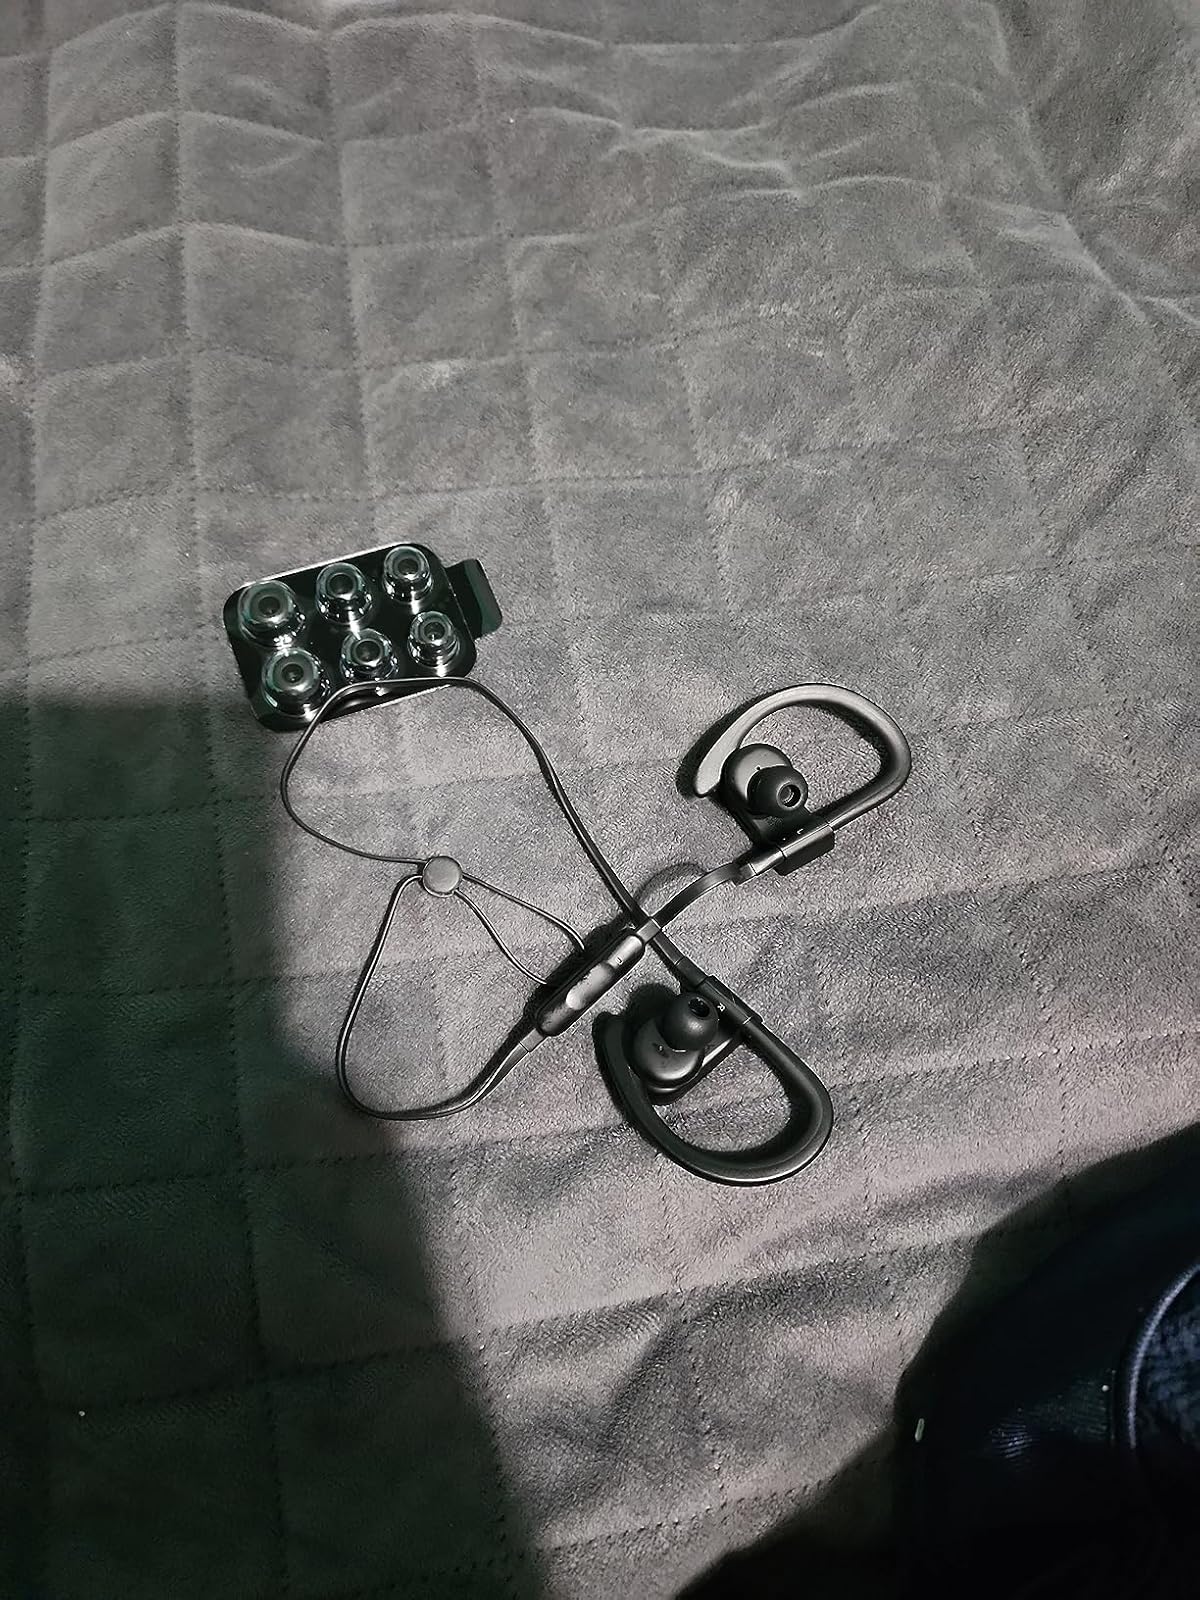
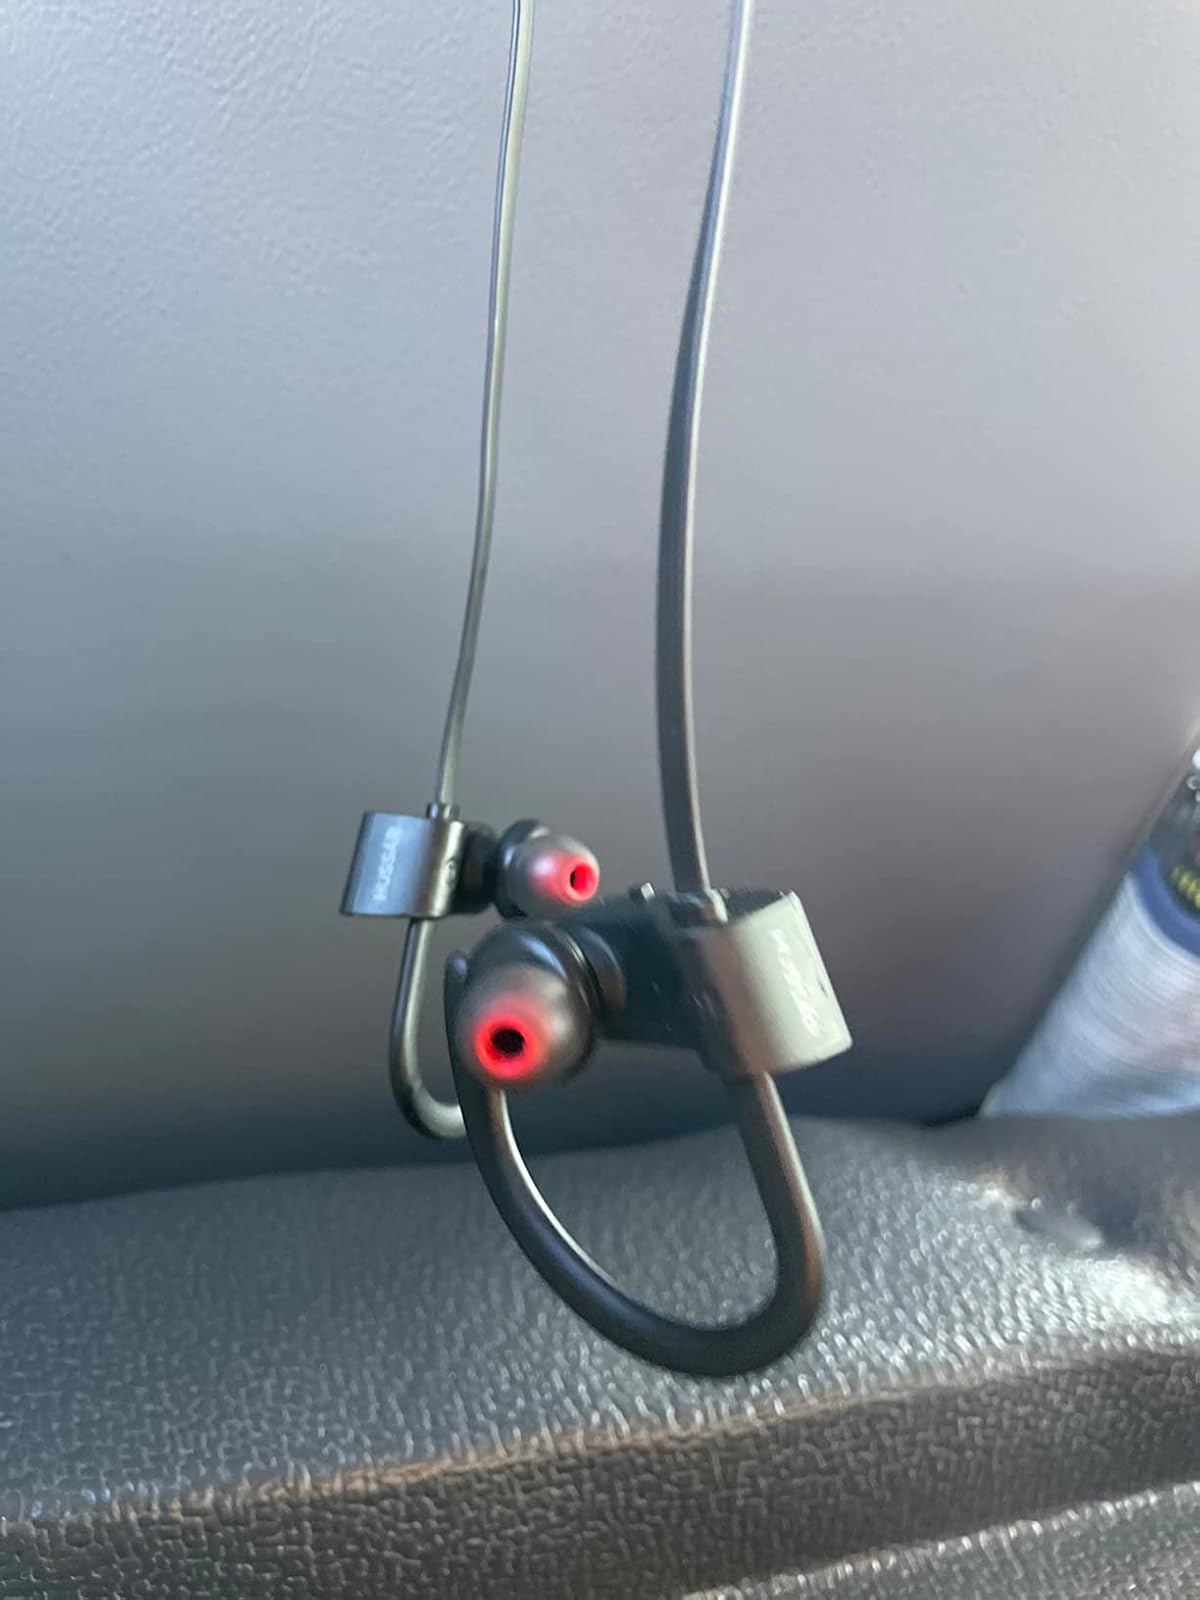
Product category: headphones
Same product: no